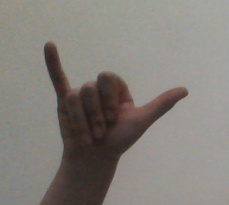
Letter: ya